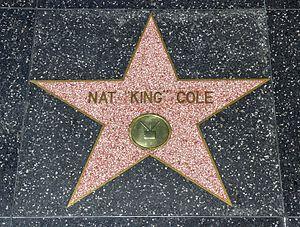
Nat King Cole est un chanteur et pianiste américain de jazz et de rhythm and blues, né le 17 mars 1919 à Montgomery, et mort le 15 février 1965 à l'age de 45 ans à Santa Monica. Associé au courant du jazz vocal, il est un des plus importants et célèbres crooners des années 1950 et de l'histoire du jazz, avec près de 50 millions de disques vendus en 30 ans de carrière internationale.